The Keeper of the Bees (1935 film)

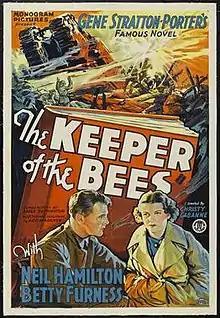

Keeper of the Bees is a 1935 American film directed by Christy Cabanne. The film depicts WWI veteran Jamie McFarland (played by Neil Hamilton) and his search for meaning in his last six months to live, and Molly Campbell (played by Betty Furness), a young woman looking to save her sister's child from being left alone. It also features Emma Dunn as Margaret Campbell, Molly's charming mother and Edith Fellows as Jean-Marie "Little Scout" (not to be confused with Scout Finch), an adventurous young girl trying to fit in with her male friends.